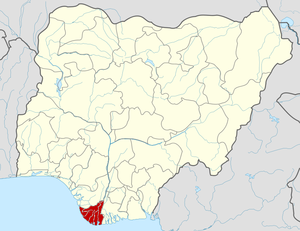
Bayelsa est un État au sud du Nigeria.